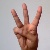
The image shows a hand gesture representing the letter 'W' in Indian Sign Language.